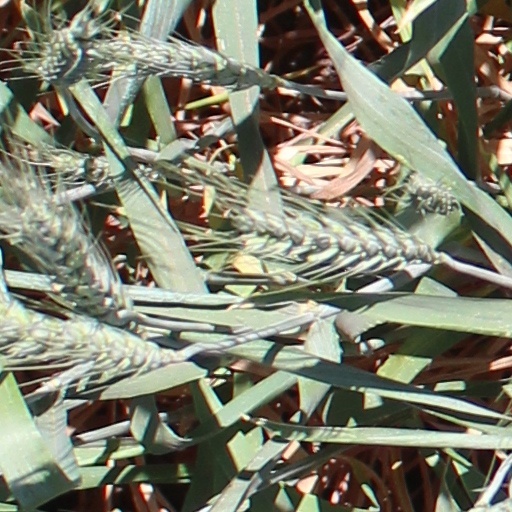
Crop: wheat